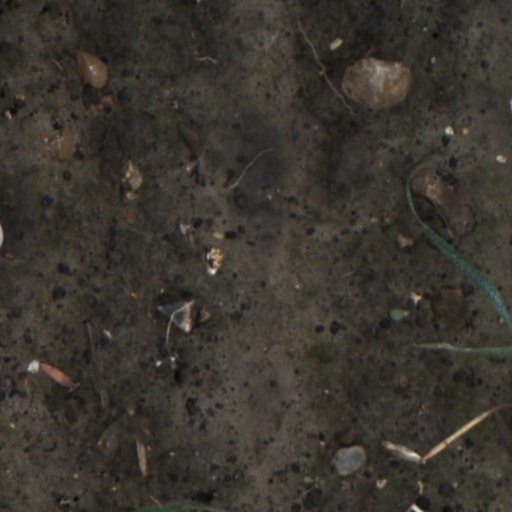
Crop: wheat